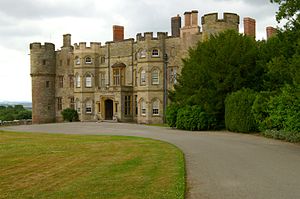
Borge og slotte i England / Herefordshire
Denne liste over borge og slotte i England er ikke en liste over alle bygninger og steder, hvor ordet ”castle” indgår i navnet eller en liste over bygninger, som er en borg i middelalderlig henseende. Det er heller ikke en liste over alle borge og slotte, der nogensinde er bygget i England: Mange er forsvundet sporløst, men er hovedsageligt en liste over bygninger og ruiner. De bygninger, som er bevaret, er alle blevet ændret i løbet af historien.